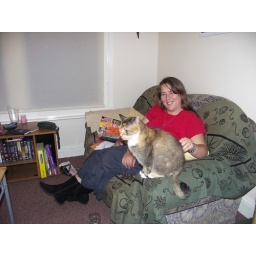
With her cat Jasmin. It was her house we lived in :)